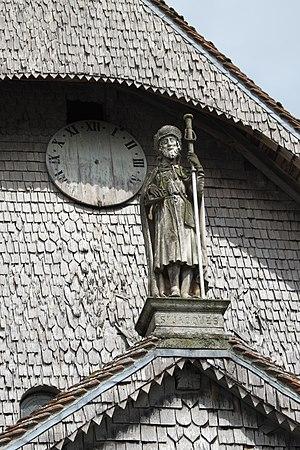
Lentilles (Aube, Grand Est, France), église catholique St Jacques &amp